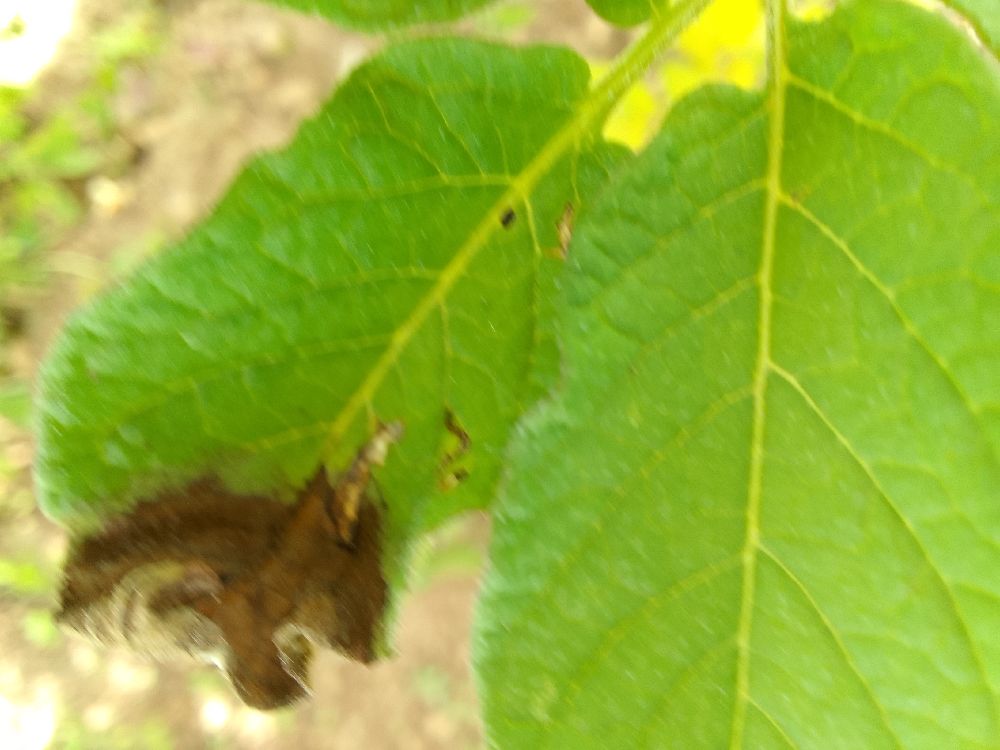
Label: Late blight